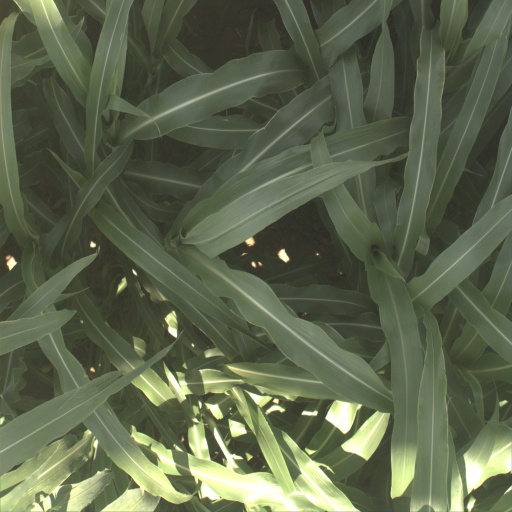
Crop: sorghum